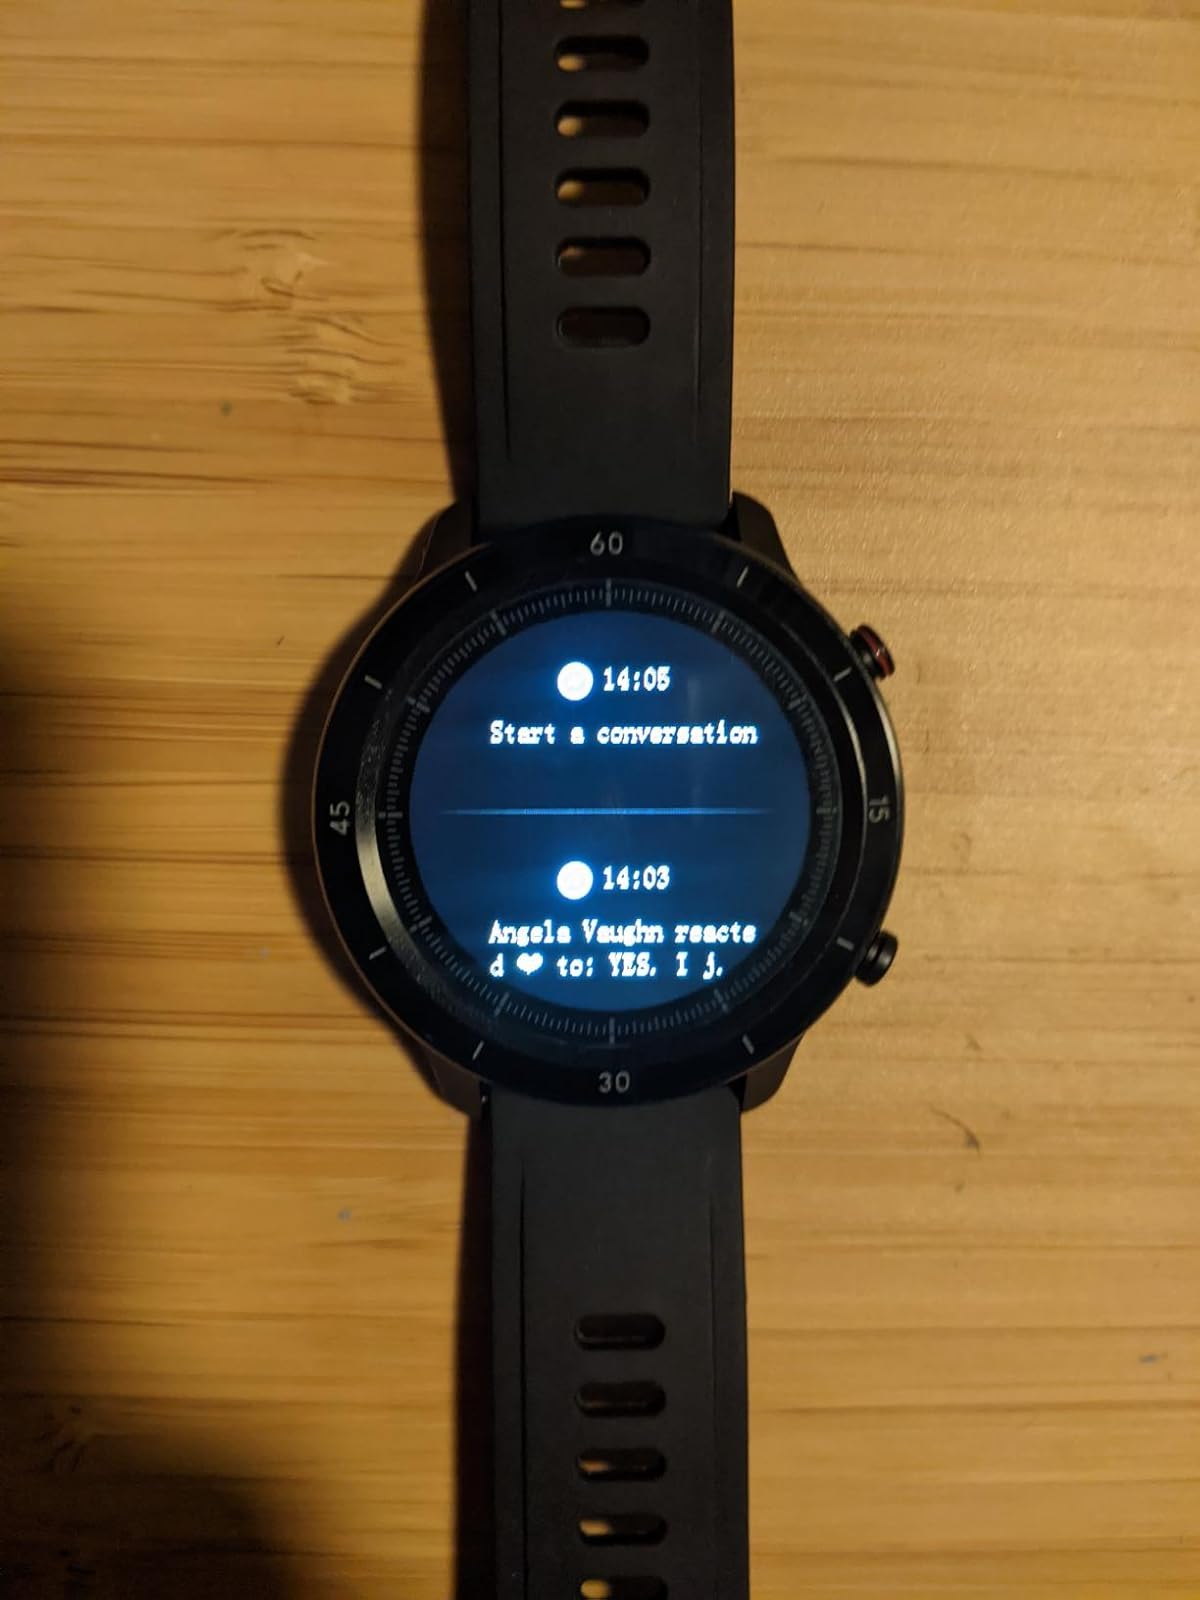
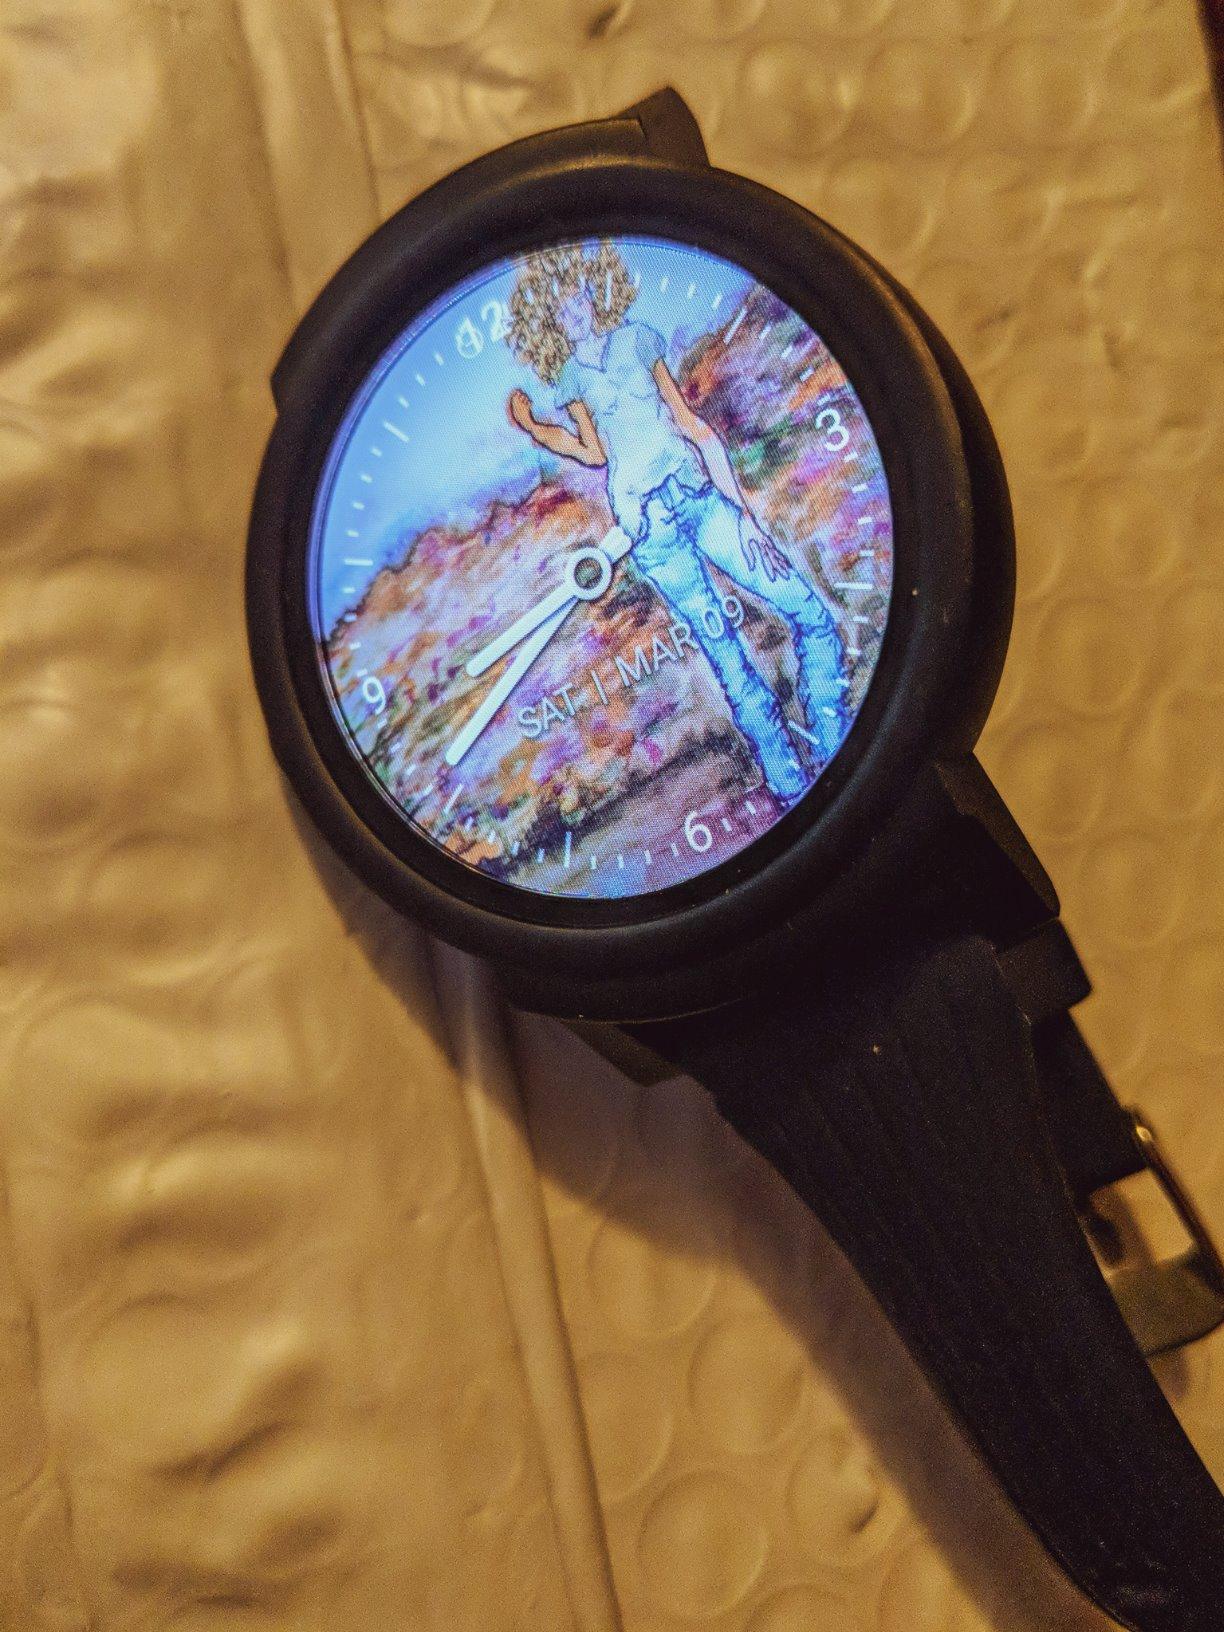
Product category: smartwatch
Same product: no